Salar de Pajonales

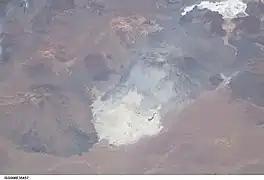
Salar de Pajonales seen from space, north on the left

Salar de Pajonales is a playa in the southern Atacama Region of Chile and the third-largest in that country, behind Salar de Punta Negra and Salar de Atacama. It consists mostly of a gypsum crust; only a small portion of its area is covered with water. During the late Pleistocene, Salar de Pajonales formed an actual lake that has left shoreline features.